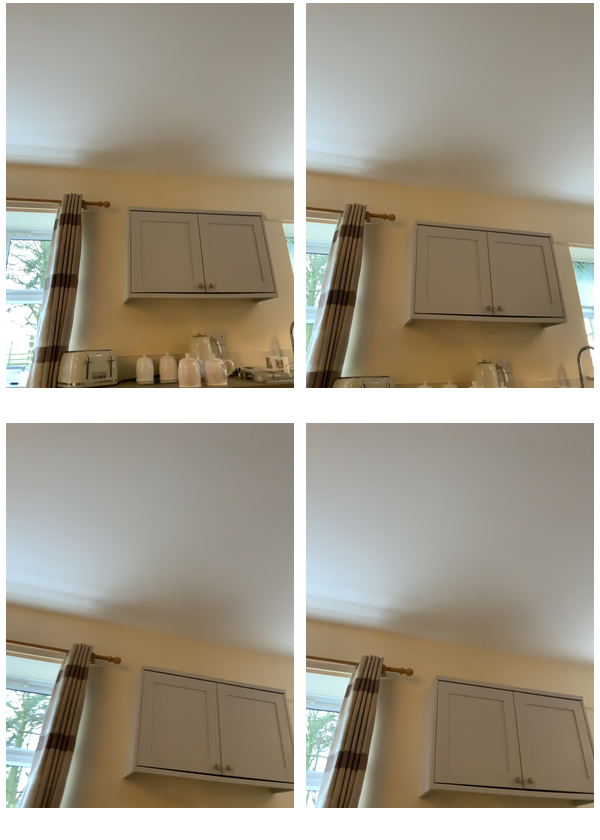Task instruction: Open the cabinet1.
Answer: {"task_instruction": "Open the cabinet1.", "nodes": ["knob1", "knob2", "kitchen cabinet"], "edges": [{"functional_relationship": "openorclose", "object1": "knob1", "object2": "kitchen cabinet", "spatial_relations": ["higher_than", "close"], "is_touching": true}, {"functional_relationship": "openorclose", "object1": "knob2", "object2": "kitchen cabinet", "spatial_relations": ["in_front_of", "close"], "is_touching": true}], "action_type": "pull", "function_type": "open_close_control"}